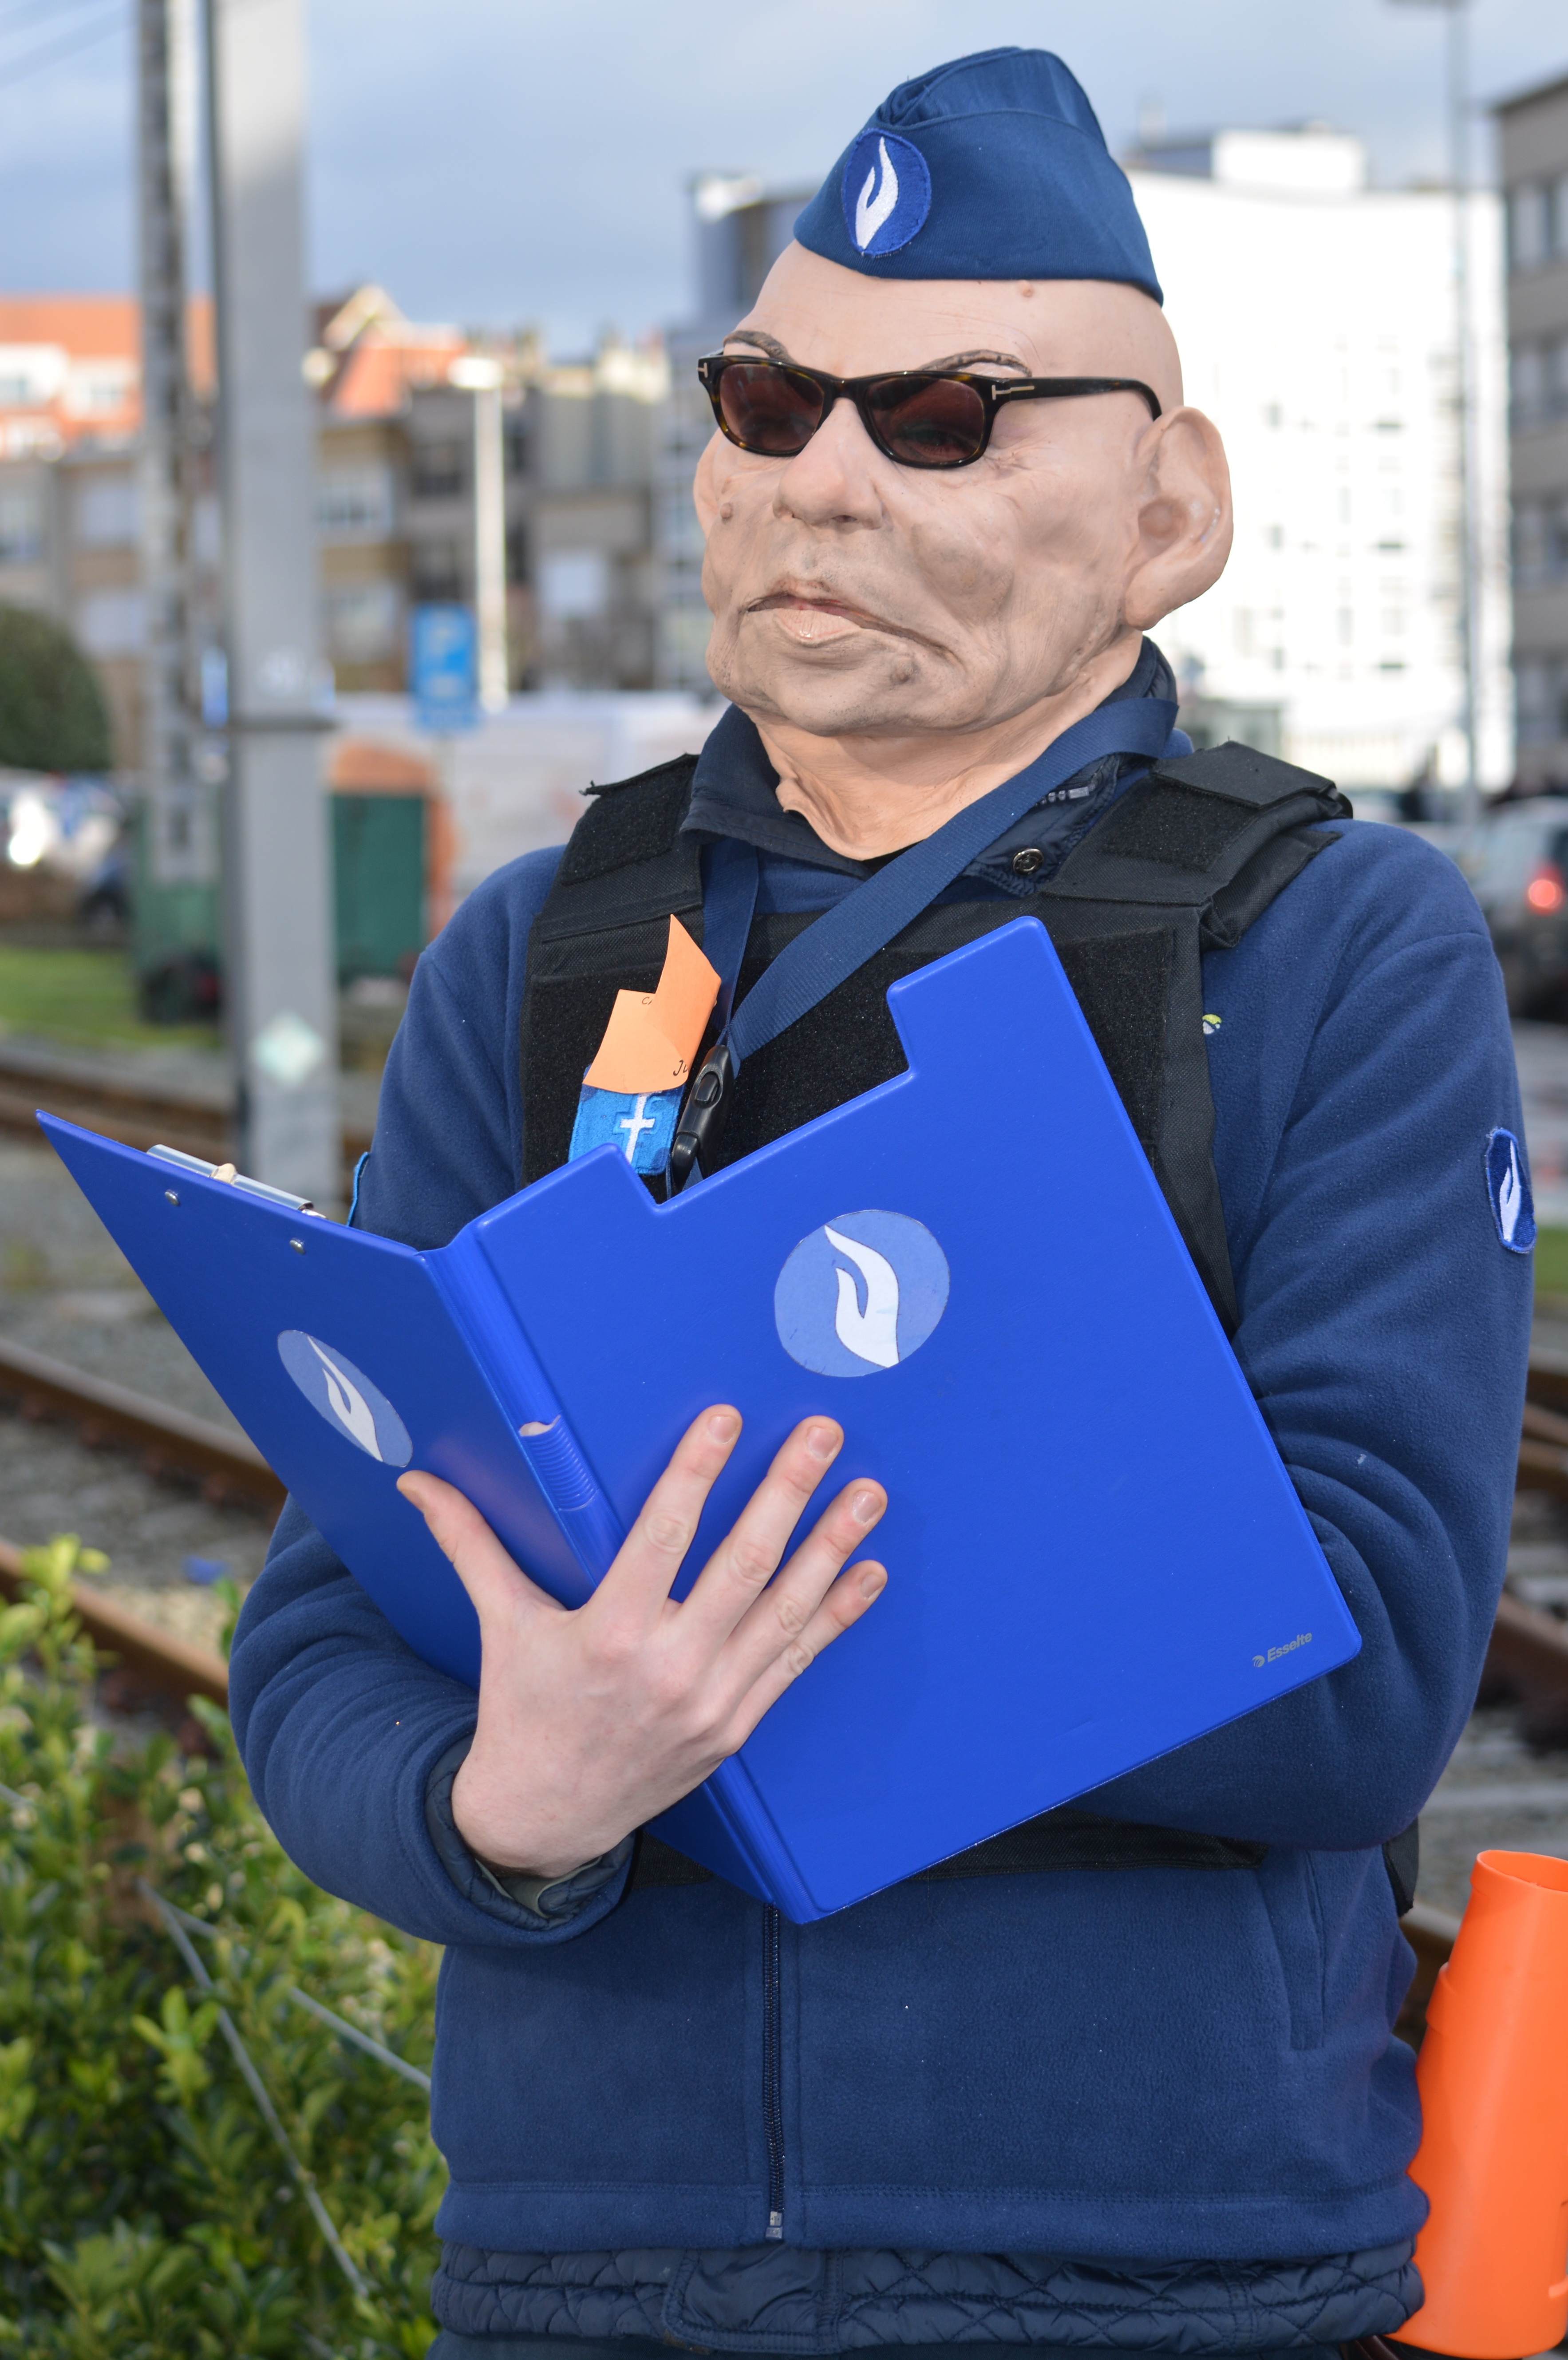
people, carnival, blue, clothing, mask, police, costume, agent, dress up, police officer, endurance sports